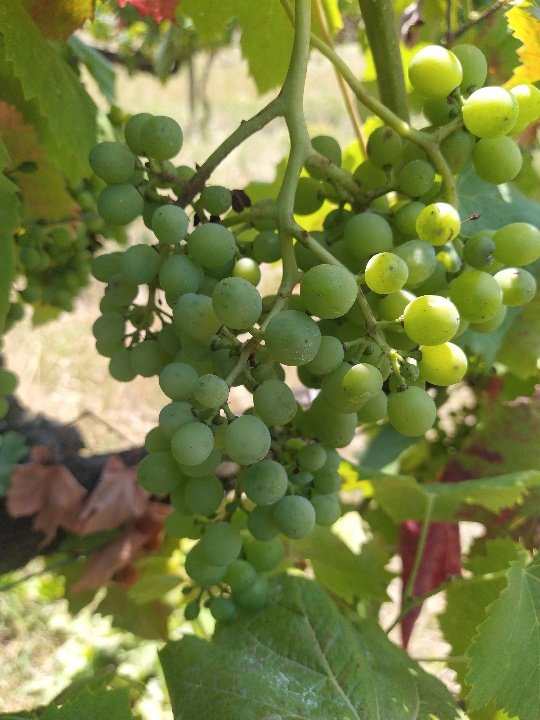
Berries visible: 86
Grape clusters: 1